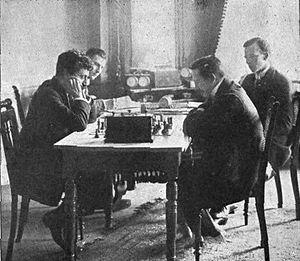
Siegbert Tarrasch était l'un des meilleurs joueurs d'échecs de la fin du XIXᵉ siècle et du début du XXᵉ siècle.
Le championnat du monde d’échecs est une épreuve destinée à déterminer le champion du monde pour le jeu d’échecs. Ce championnat existe depuis 1886.
Le Championnat du monde d'échecs 1908 a vu s'affronter en match l'allemand Emanuel Lasker, le tenant du titre, et son compatriote Siegbert Tarrasch. Il a été disputé du 17 août au 30 septembre 1908 à Düsseldorf et Munich. Lasker a conservé son titre à son issue.